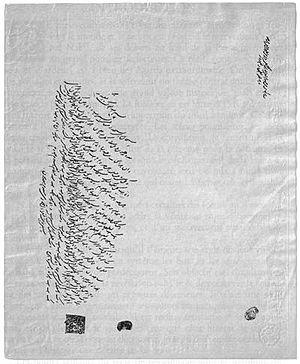
Le babisme ou la foi babie est un mouvement religieux réformateur et millénariste fondé en Iran le 23 mai 1844, par un jeune commerçant de la ville de Chiraz, nommé Sayyid ʿAlī Muḥammad Šīrāzī et surnommé le Bāb.